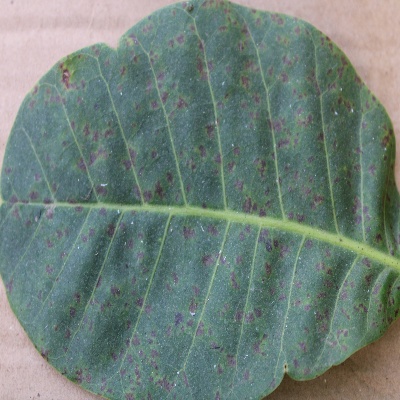
Crop: Cashew
Condition: anthracnose